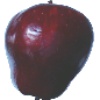
Label: Apple Red Delicious 1